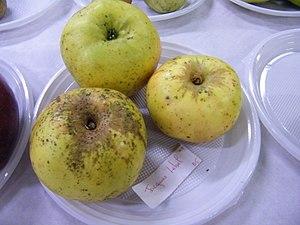
Jacques Lebel
Jacques Lebel est le nom d'un cultivar de pommier domestique.